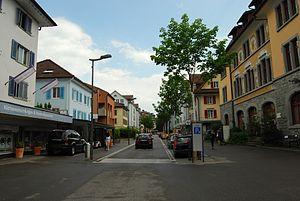
Flawil est une commune suisse du canton de Saint-Gall, située dans la circonscription électorale de Wil.